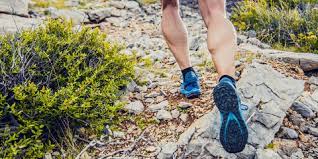
Label: Boat